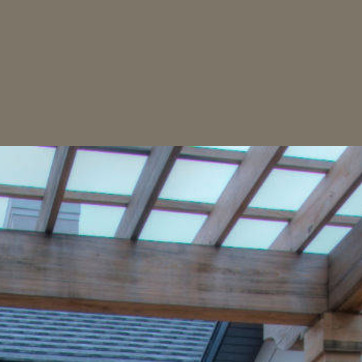
Material: sky